Hong Kong Observatory

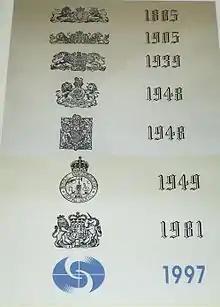
Signs of Hong Kong Observatory in different years.

This building, built in 1883, is a rectangular two-storey plastered brick structure. It is characterised by arched windows and long verandas. It now houses the office of the directorate and serves as the centre of administration of the Observatory. The building is a declared monument of Hong Kong since 1984.